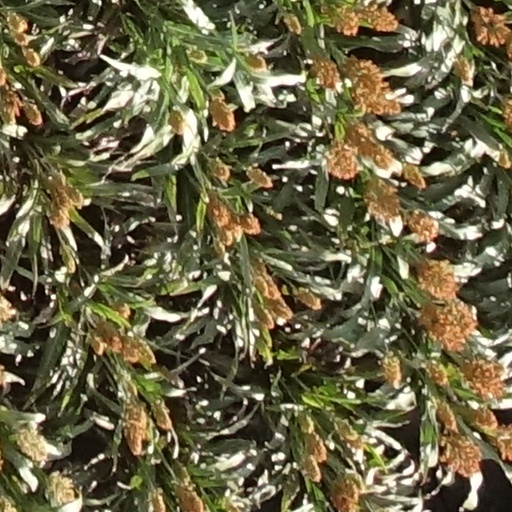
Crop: sorghum